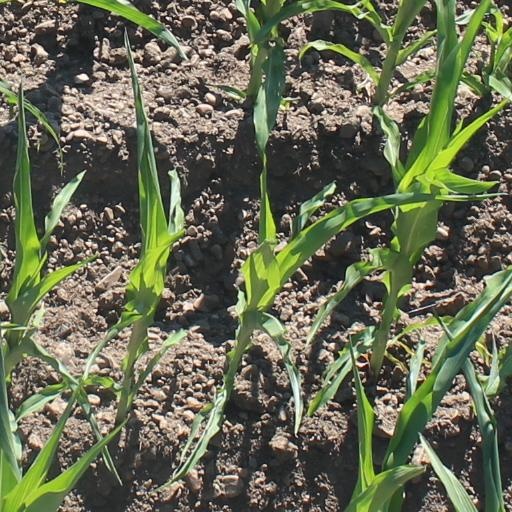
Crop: maize; corn